Yakiv Hordiyenko

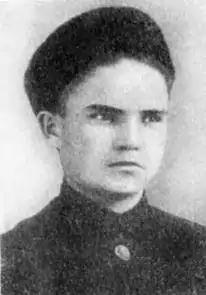

Yakiv Yakovych Hordiyenko, also Yakov Yakovlevich Gordienko (alternatively Romanised as "Gordi'yenko"; ; April 26, 1925 – July 30, 1942) was a Soviet partisan from Ukraine. He was leading youth wing of Odessa resistance group led by Molodtsov-Badayev and operated in Odessa catacombs.